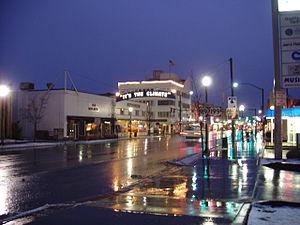
La ville de Grants Pass est le siège du comté de Josephine, dans l’État de l’Oregon, aux États-Unis. Sa population s’élevait à 34 533 habitants lors du recensement de 2010, estimée à 38 191 habitants en 2018. La ville a été baptisée pour célébrer la victoire du général Grant à Vicksburg.